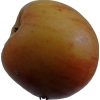
Label: Apple 14